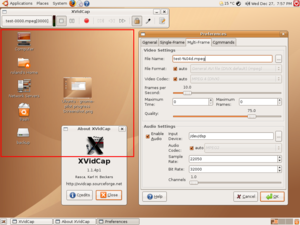
Xvidcap est un logiciel libre permettant de capturer la sortie vidéo de l’écran du système de fenêtrage X et ainsi de réaliser un screencast.